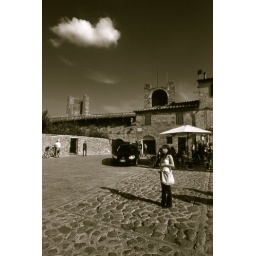
white cloud over montereggione